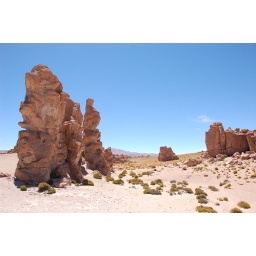
Hundreds of rocks like these on top of a long hill in the middle of the desert, looked pretty impressive from a distance.